Balkhab

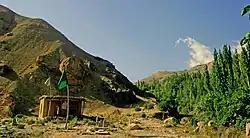
Cemetery located in Torkhouj

Balkhab, also known as Tarkhoj, is a village and district capital of Balkhab District in Sar-e Pol Province, in northern Afghanistan.